Haymarket affair

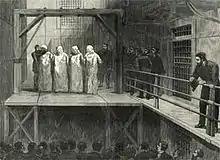

Police investigators under Captain Michael Schaack had a lead fragment removed from a policeman's wounds chemically analyzed. They reported that the lead used in the casing matched the casings of bombs found in Lingg's home. A metal nut and fragments of the casing taken from the wound also roughly matched bombs made by Lingg. Schaack concluded, on the basis of interviews, that the anarchists had been experimenting for years with dynamite and other explosives, refining the design of their bombs before coming up with the effective one used at the Haymarket.